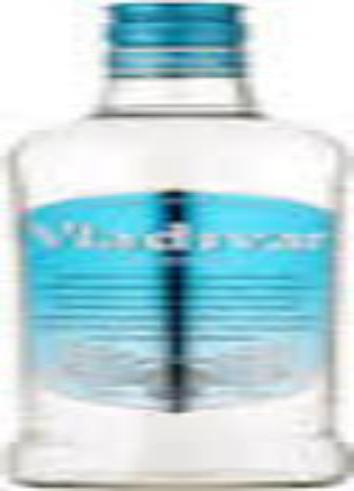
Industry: Food